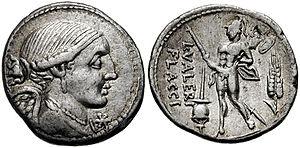
Lucius Valerius Flaccus, né vers 143 av. J.-C. et mort vers 70 av. J.-C., est un homme politique romain de la fin du IIᵉ et du début du Iᵉʳ siècle av. J.-C.